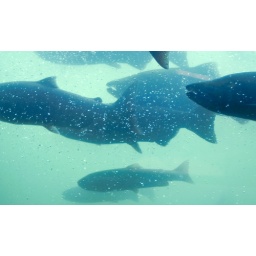
fish in window